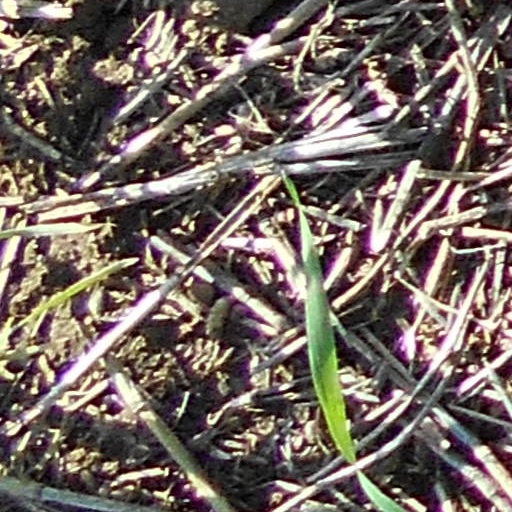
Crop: wheat